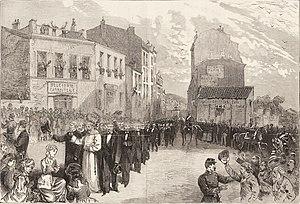
Ovation faite par la foule aux Capucins expulsés de leur communauté, le 29 octobre 1880 dans la rue de Croix-de-Reynier à Marseillle.
L'expulsion des congrégations de 1880 est un événement politique qui se déroule en France, durant la Troisième République, et qui consiste en la dispersion des congrégations religieuses masculines non autorisées. Ces expulsions font suite à la signature, le 29 mars 1880, de deux décrets par le gouvernement de Charles de Freycinet, et plus précisément par Charles Lepère, ministre de l'Intérieur, et Jules Cazot, ministre de la Justice. Le premier prévoit la suppression de la Compagnie de Jésus sur le territoire français, et le second met en demeure les autres congrégations non autorisées de demander une autorisation légale sous peine de subir le même sort que les Jésuites.